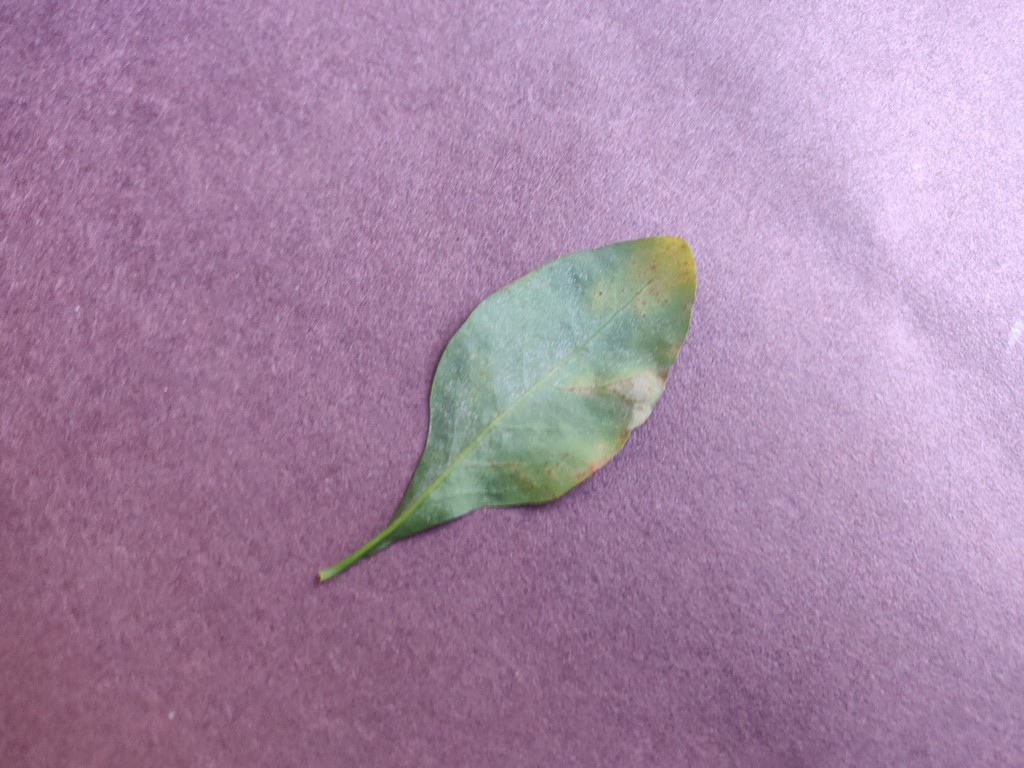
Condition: Unhealthy
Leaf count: single
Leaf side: back